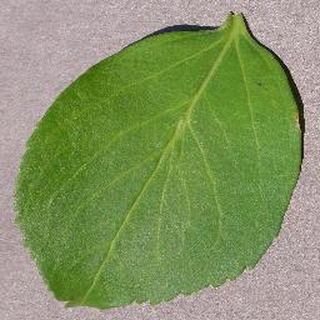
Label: healthy_cherry